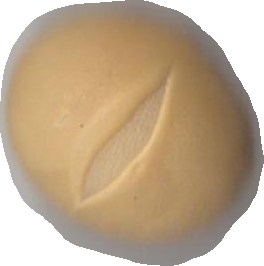
Variety: Dega